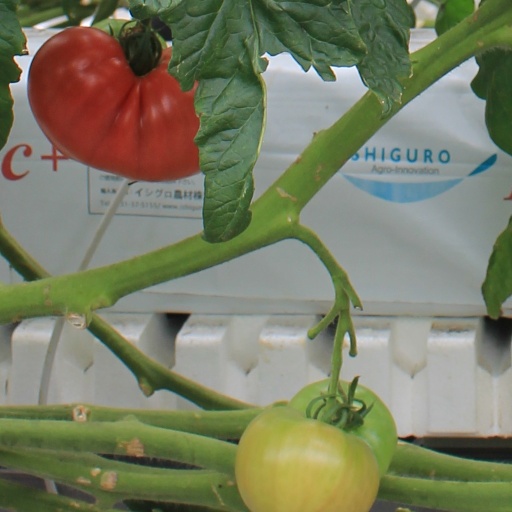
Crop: tomato